History of Somalia

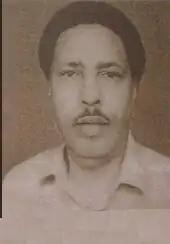
Abdirahman Ahmed Ali Tuur Chairman of the Somali National Movement that overthrew Barre's regime in Northern Somalia

A new constitution was promulgated in 1979 under which elections for a People's Assembly were held. However, Barre's Somali Revolutionary Socialist Party politburo continued to rule. In October 1980, the SRSP was disbanded, and the Supreme Revolutionary Council was re-established in its place.